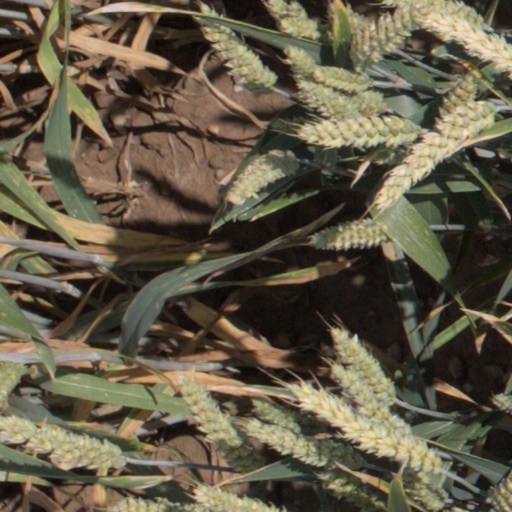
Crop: wheat